Guangdong Museum

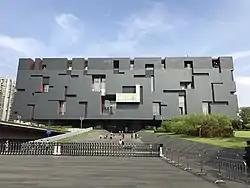
Guangdong Museum main building

The Guangdong Museum is a general museum of art, nature, culture and history in Guangzhou. It covers both local art and artifacts from the Guangdong province as well as general Chinese art.